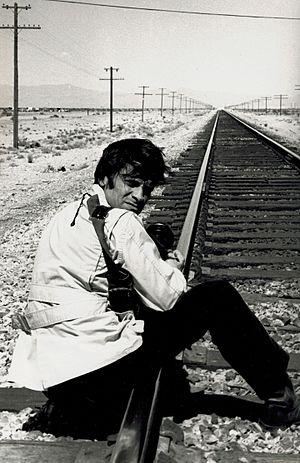
Tony Daval, Caméraman - Chef Op. sur les tournages aux Etats-Unis
Claude Fayard est un journaliste, réalisateur et producteur de télévision à l'ORTF. Il réside à Font-Romeu, dans les Pyrénées-Orientales.